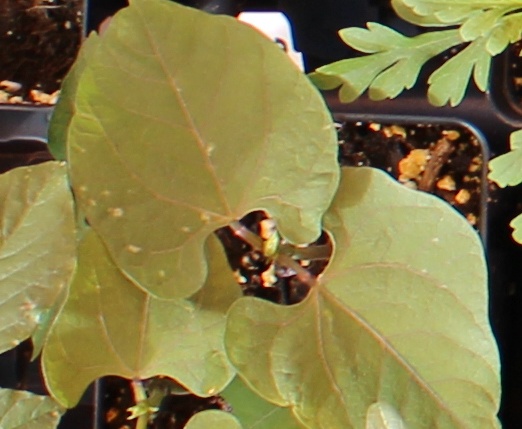
Label: Blackbean